Homosexuality and Lutheranism

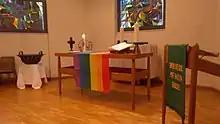
Ecumenical worship service at the Emmaus Church in Berlin, Germany.

In the year 2000, the Evangelical Church in Germany (EKD) passed the resolution "Verantwortung und Verlässlichkeit stärken", in which same-gender partnerships are supported. In November 2010, EKD passed a new right for LGBT ordination of homosexual ministers, who live in civil unions.